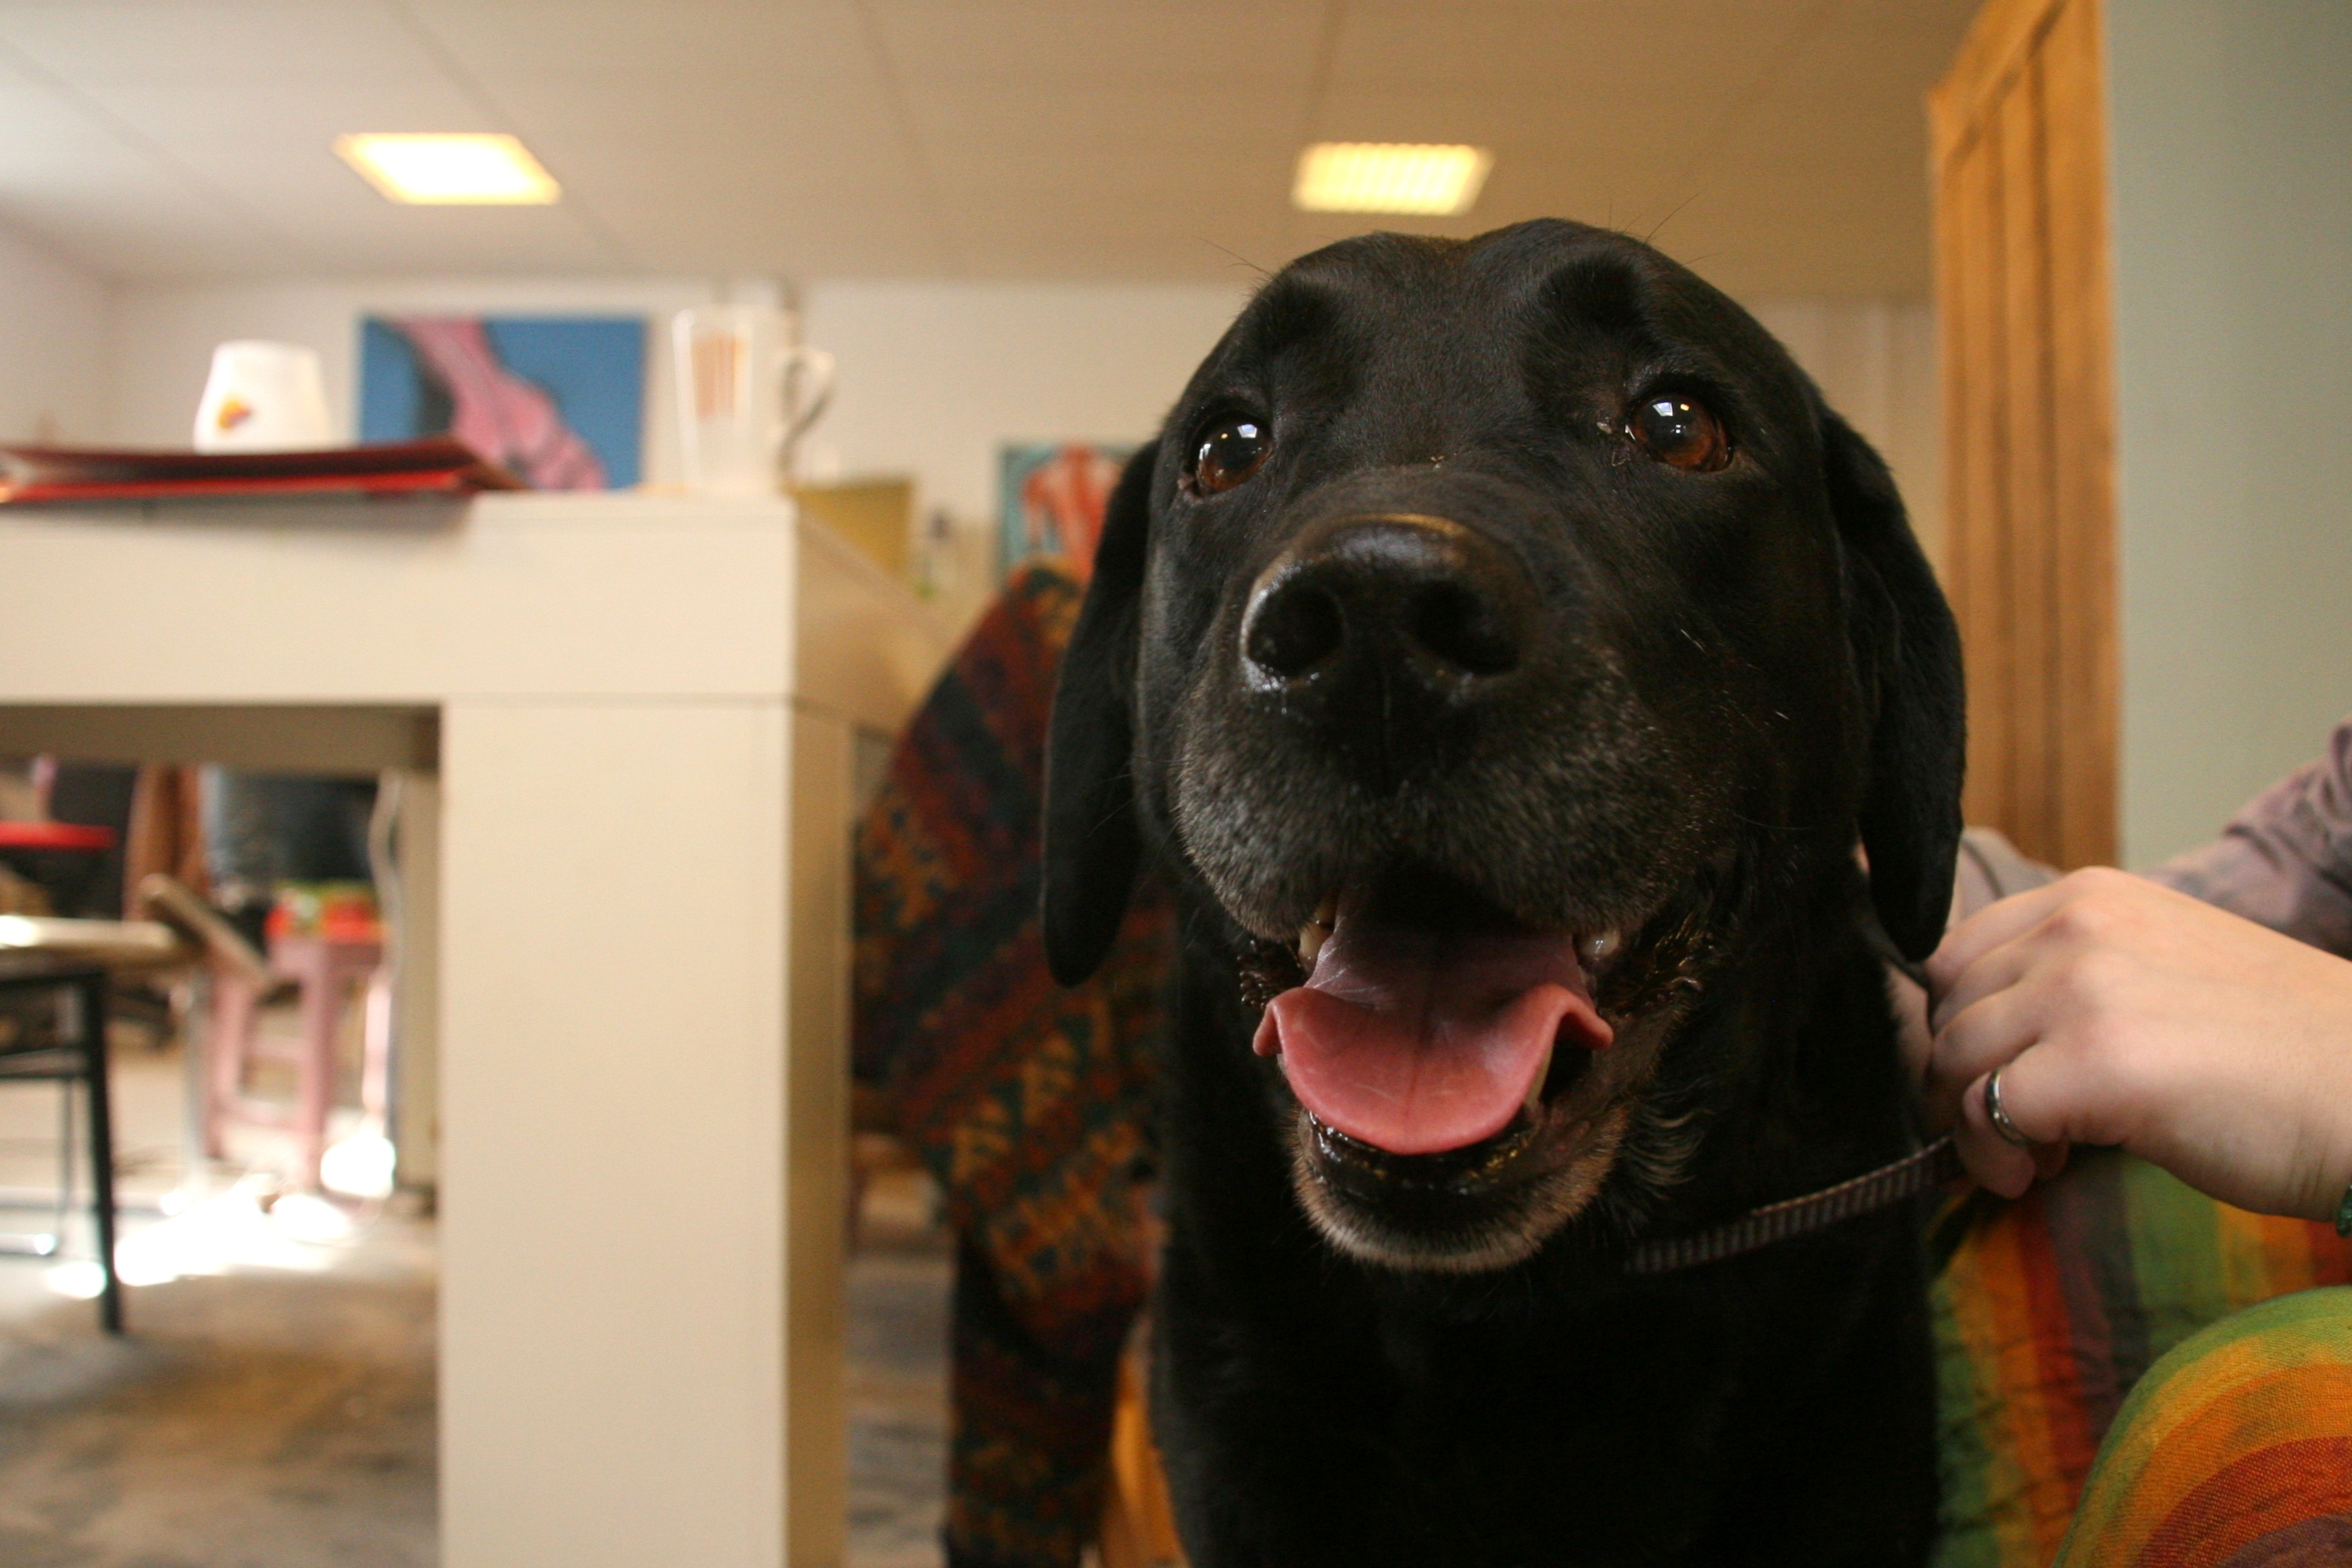
dog, animal, pet, mammal, black, dogs, vertebrate, labrador retriever, tongue, labrador, retriever, dog like mammal